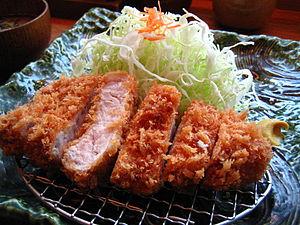
La cuisine japonaise peut être définie strictement comme la cuisine traditionnelle du Japon, appelée en japonais Nihon ryōri ou washoku précédant l'ère Meiji, par opposition à la cuisine yōshoku répandue au Japon qui tire ses origines de l'importation et l'adaptation de plats occidentaux à la suite de l'abrogation du sakoku par l'empereur Meiji. Elle est constituée de poissons, de riz ou de nouilles, de légumes et d'algues, généralement assaisonnés avec des condiments locaux.